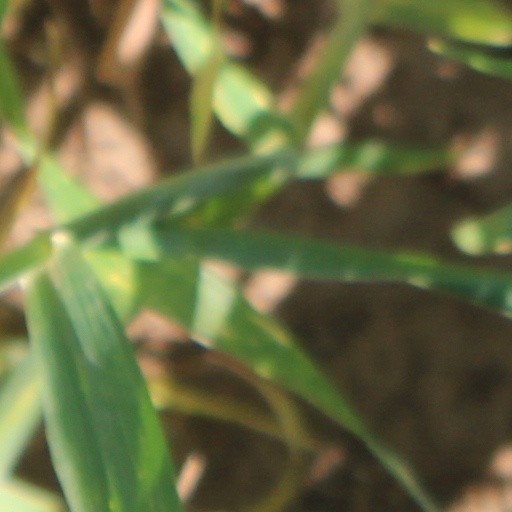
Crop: wheat